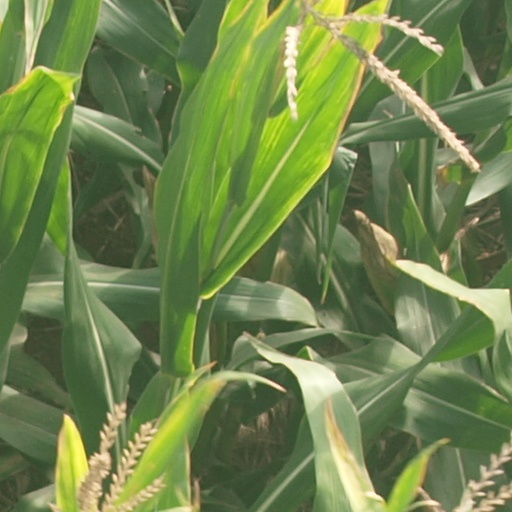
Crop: maize; corn